Anne de Montmorency, 1st Duke of Montmorency

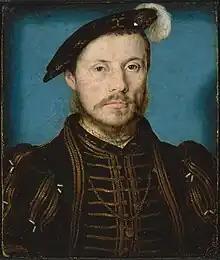
Montmorency either in 1533 or 1536

Montmorency had an important role to play in the negotiations that were conducted, beginning 5 July 1529 between Louise de Savoie and Margarete von Österreich. Montmorency assisted the king's mother Louise alongside Chancellor Duprat and the queen of Navarre. Together they would establish a peace agreement known as the treaty of Cambrai or "Paix des Dames" (Peace of the Ladies). An enormous ransom of 2,000,000 "écus" would restore the liberty of the princes, while François would have to abandon his suzerainty over Artois, Vlaanderen, Milano and Napoli, but would be allowed to maintain Bourgogne, Auxerre and Mâcon.